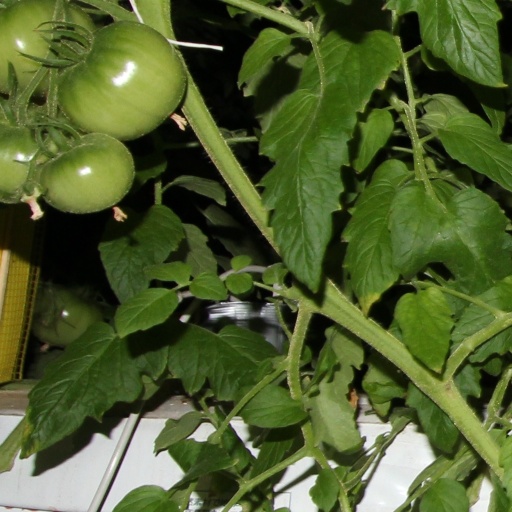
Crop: tomato